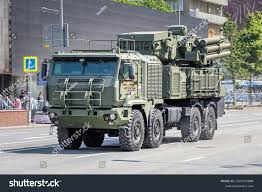
Label: Air Defense